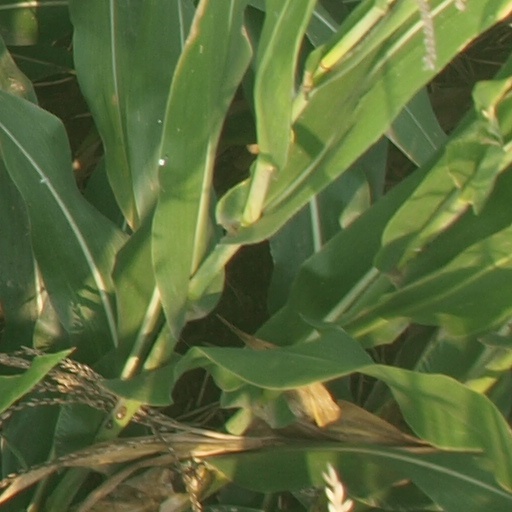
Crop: maize; corn